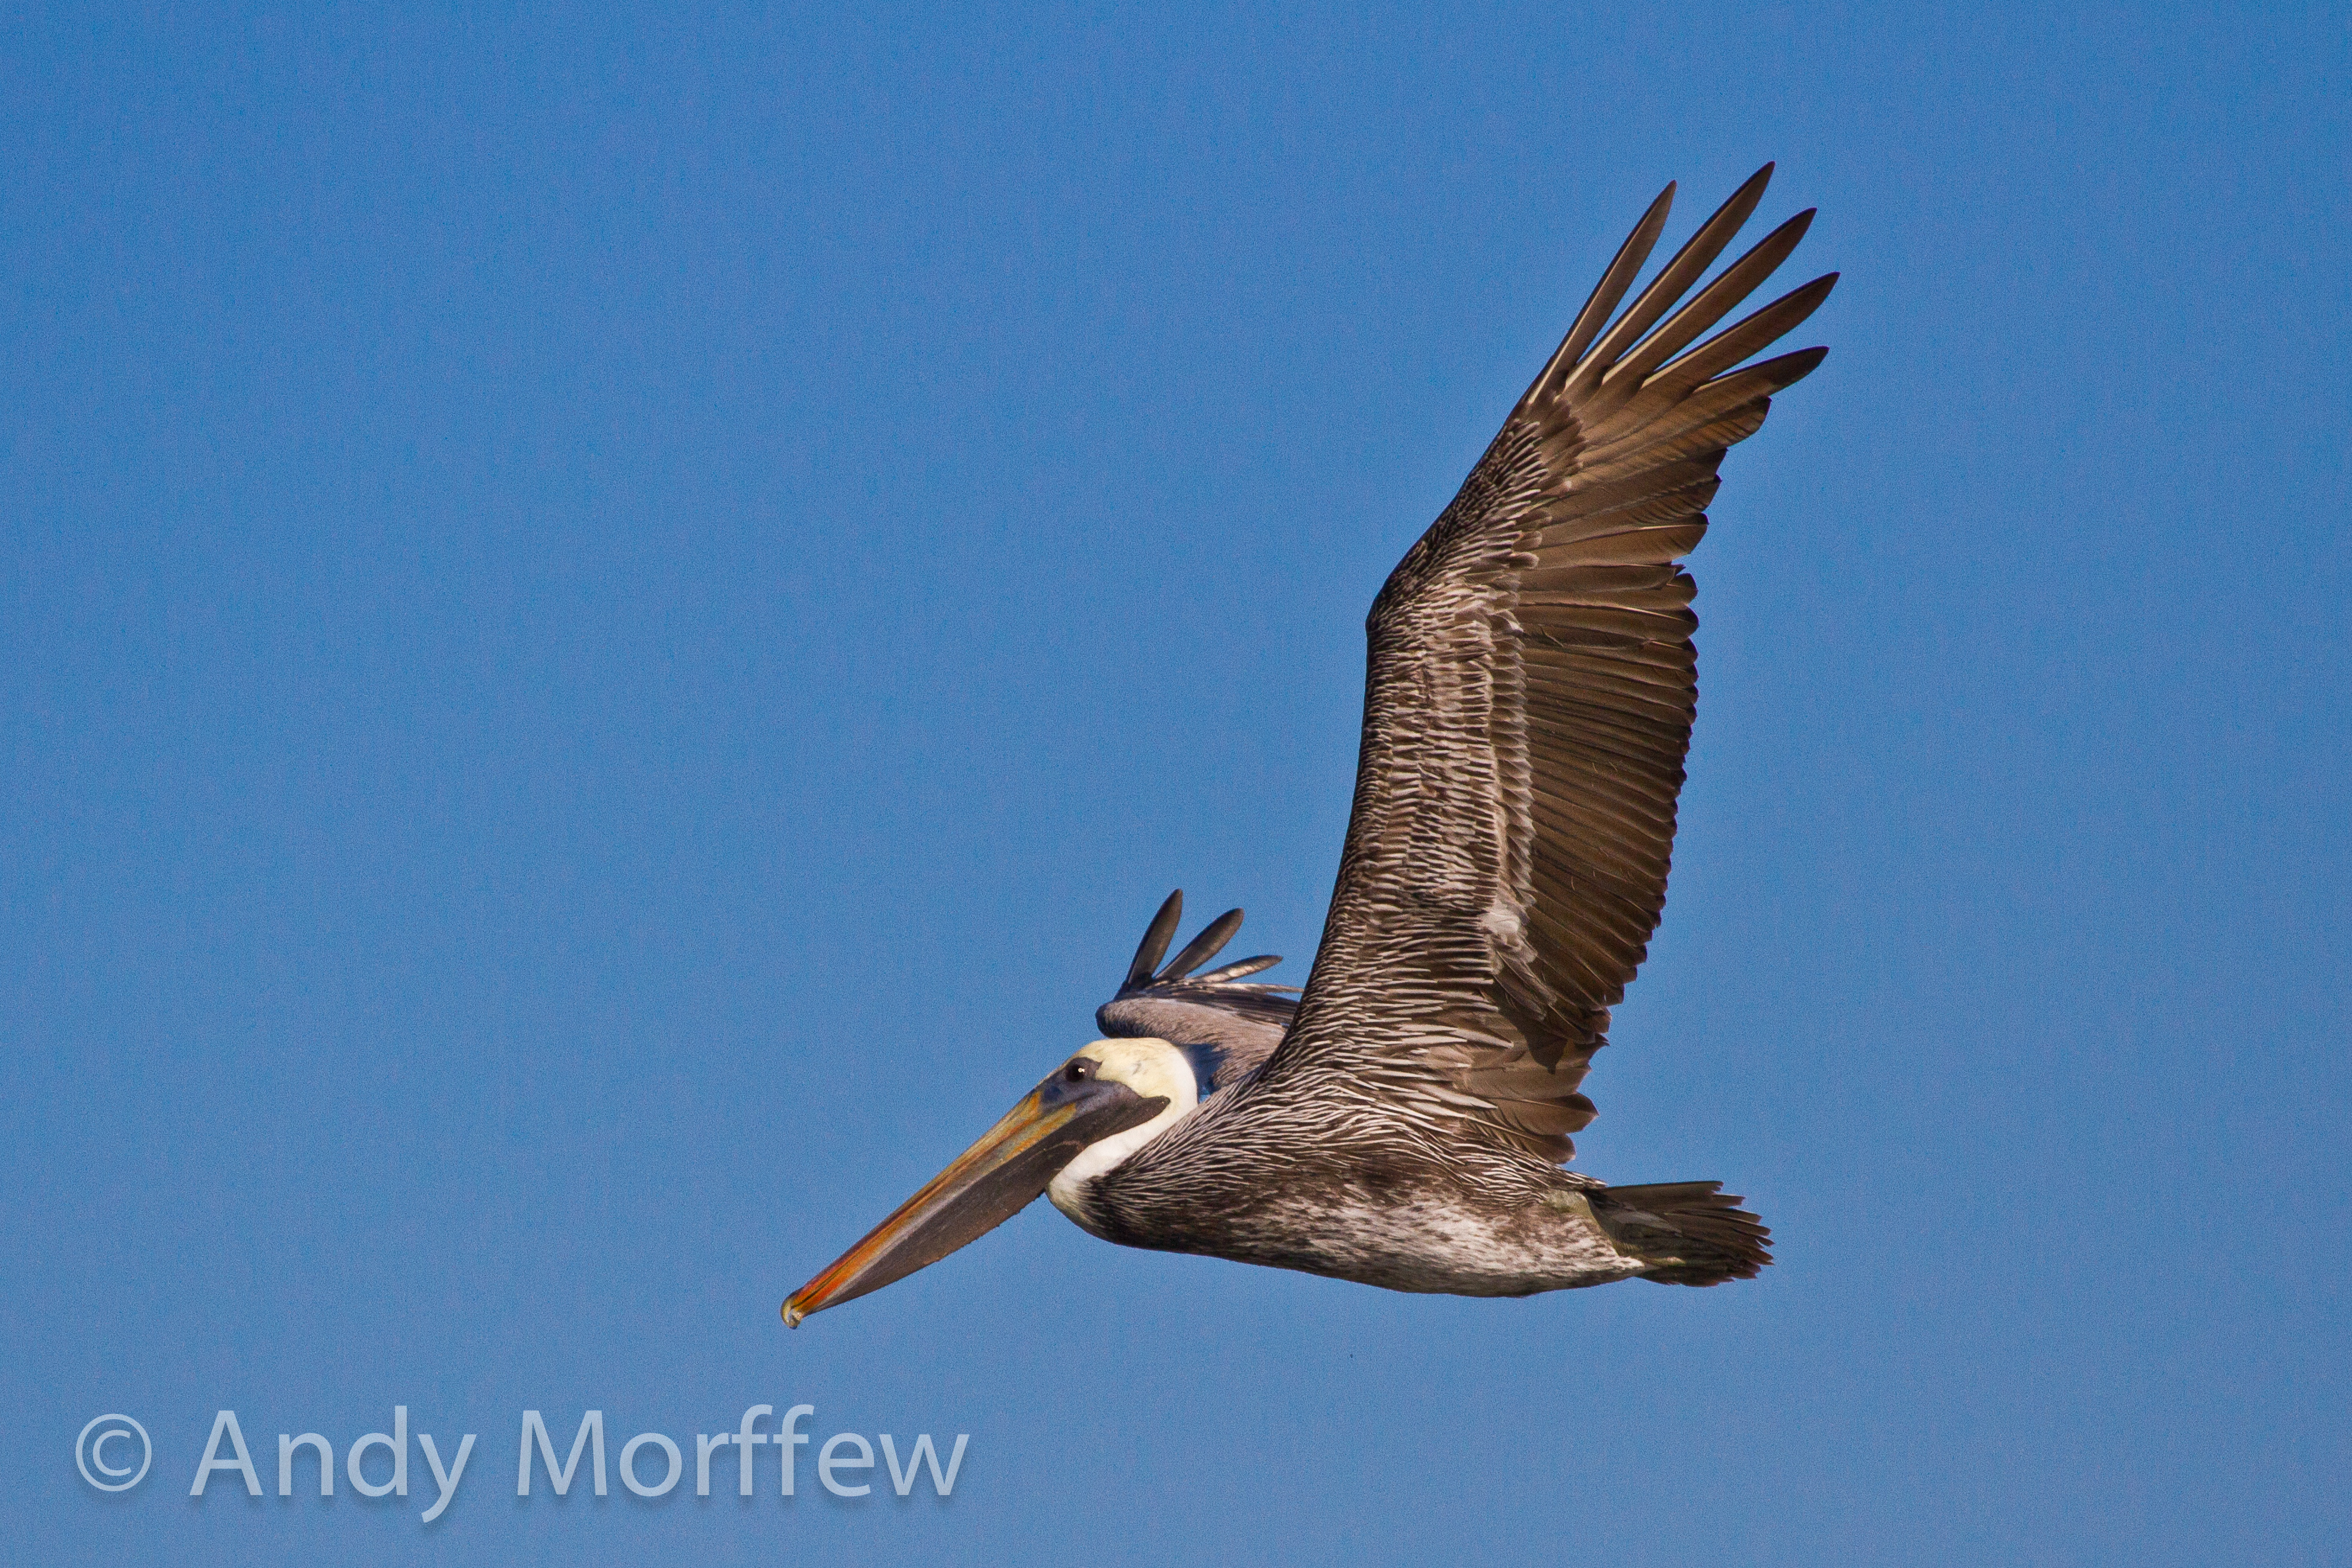
bird, wing, pelican, beak, flight, fauna, vertebrate, bif, andymorffew, morffew, accipitriformes